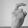
ASL letter: X